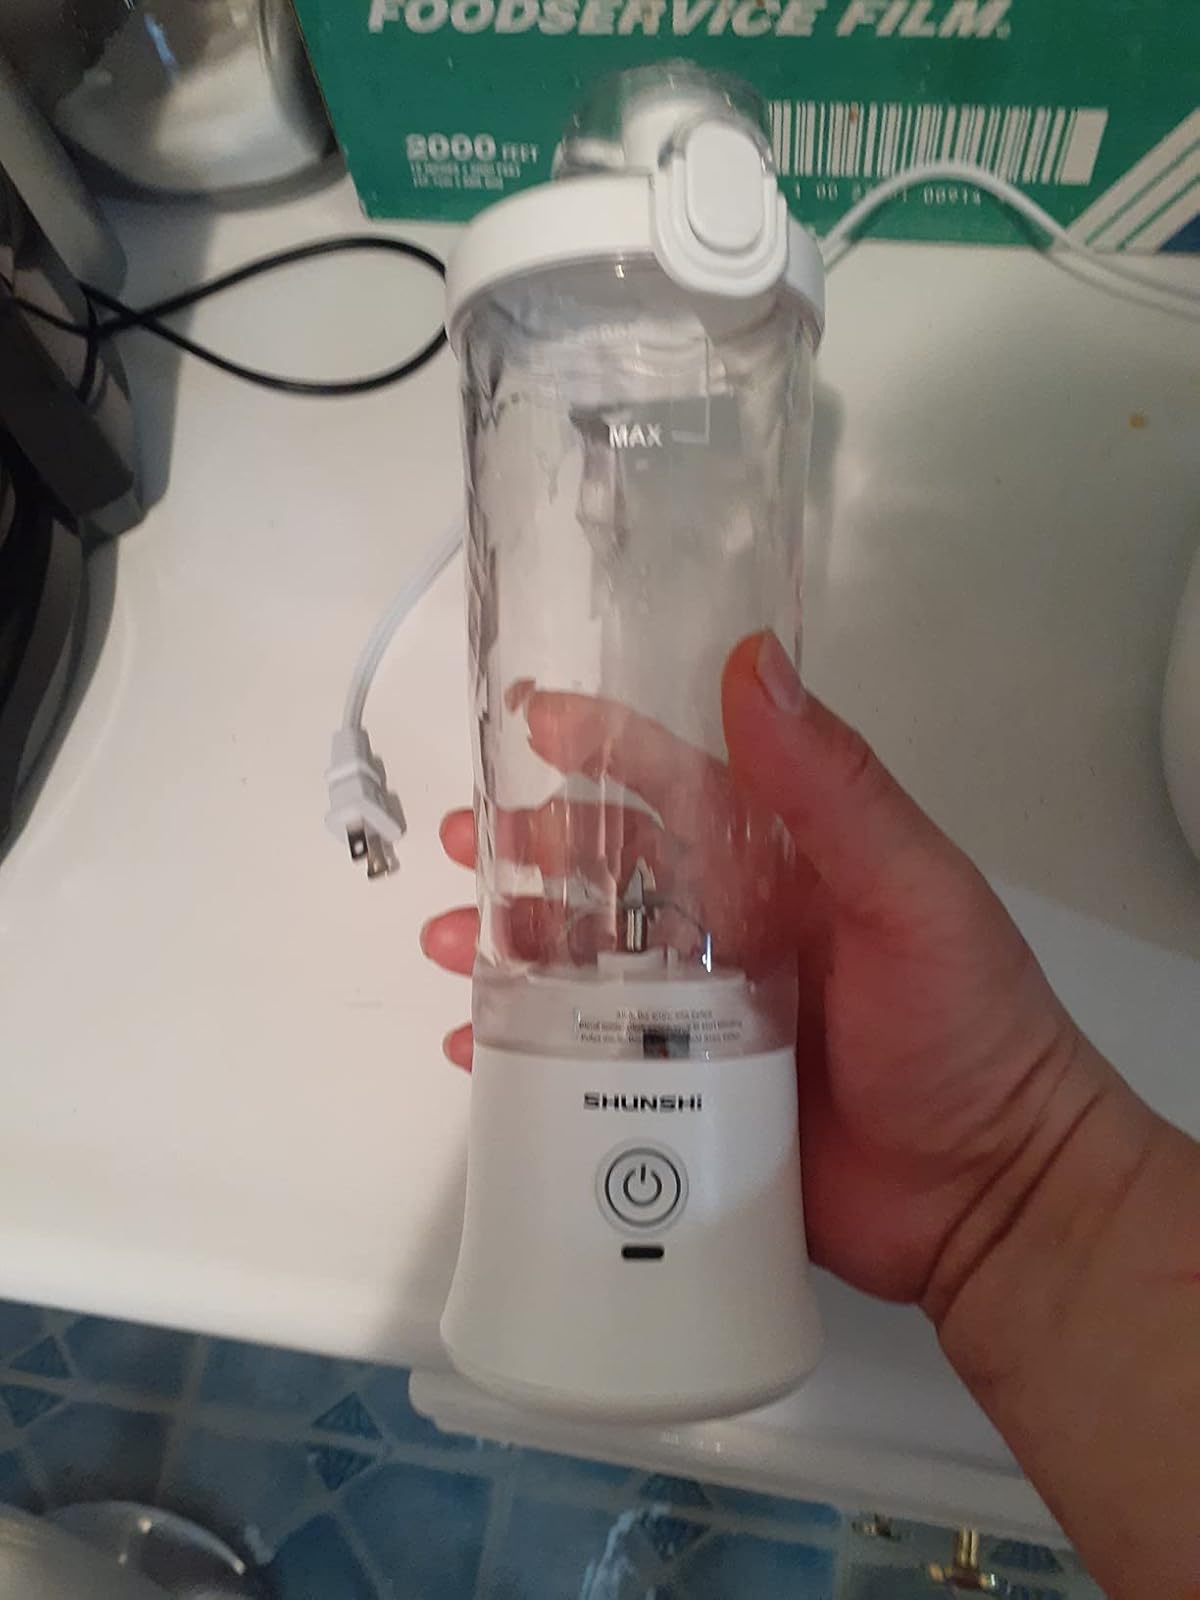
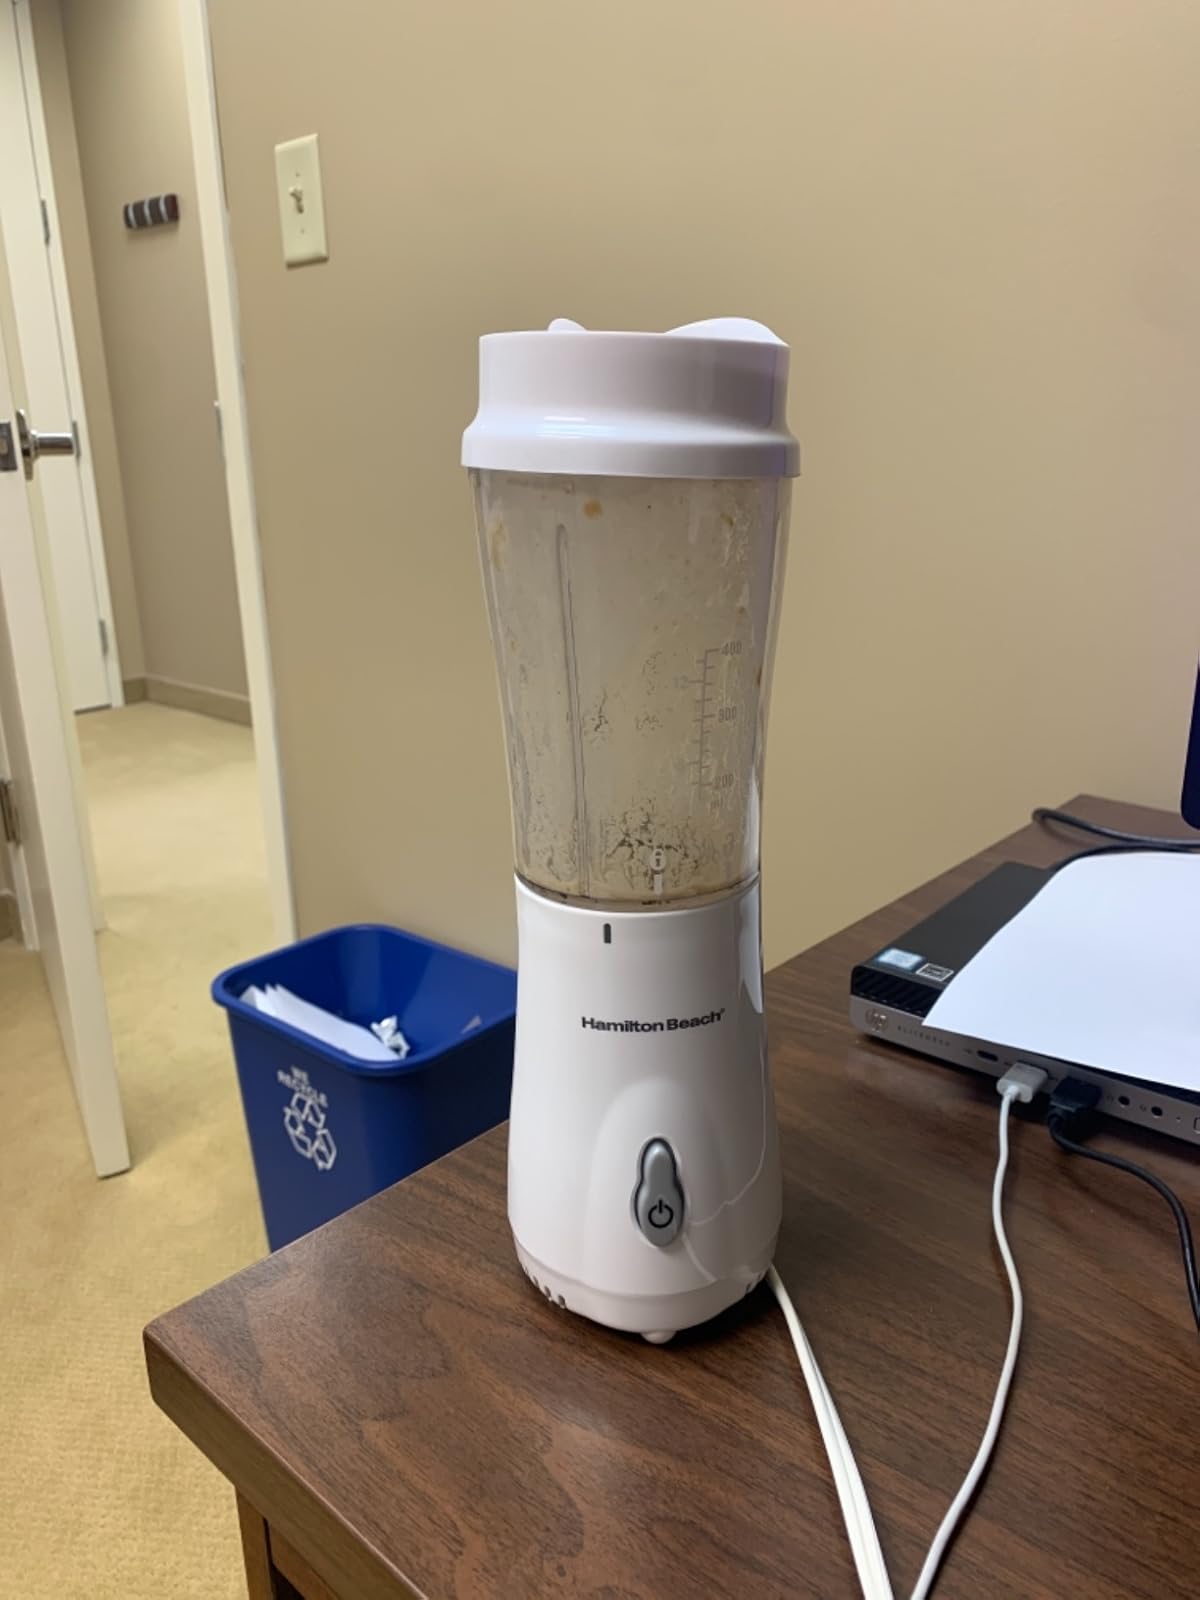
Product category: items_blender
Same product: no